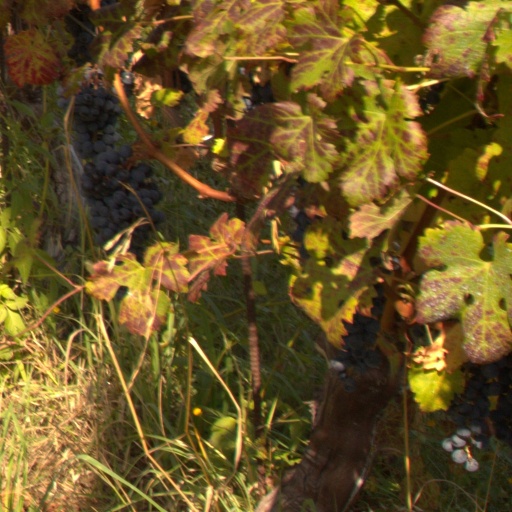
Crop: grape